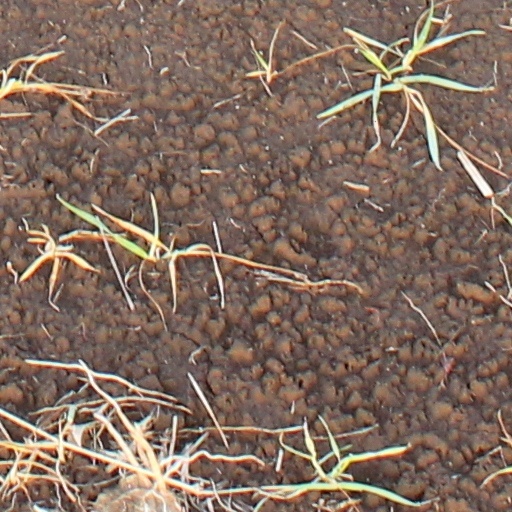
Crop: wheat